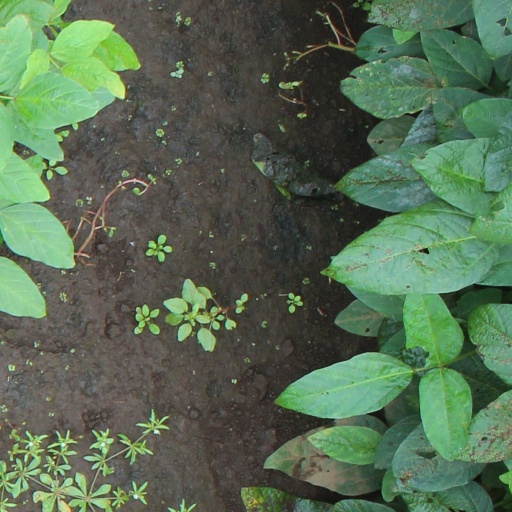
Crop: soybean